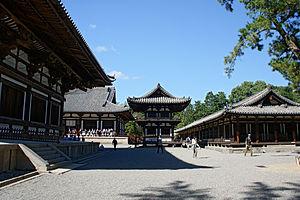
Avec les sanctuaires shinto, les temples bouddhiques sont les bâtiments les plus nombreux, les plus renommés et les plus importants du Japon. Le mot japonais pour « temple bouddhique » est tera, mais ce kanji se prononce aussi ji, si bien que les noms de temples se terminent souvent en -ji ou -dera. Il existe encore une autre terminaison, -in. Des temples connus tels que Enryaku-ji, Kiyomizu-dera et Kōtoku-in illustrent ces modèles de dénomination.
L'architecture bouddhiste japonaise désigne l'architecture des temples bouddhistes au Japon, consistant en variantes mises au point localement de styles architecturaux nés en Chine. Après l'arrivée du Bouddhisme de Corée au VIᵉ siècle, un effort a été initialement fait pour reproduire les bâtiments d'origine aussi fidèlement que possible, mais des versions locales des styles continentaux se sont progressivement développés, à la fois pour répondre aux goûts japonais et afin de résoudre les problèmes posés par la météo locale, plus pluvieuse et humide qu'en Chine. Les premières sectes bouddhistes sont les six sectes de Nara, Nanto Rokushū, suivies durant l'époque de Heian par les sectes Kyoto, Shingon et Tendai. Plus tard, durant l'époque de Kamakura, apparaissent à Kamakura la secte Jōdo et la secte vernaculaire Nichiren Shū. À peu près à la même époque, le Bouddhisme Zen arrive de Chine, influençant fortement toutes les autres sectes de plusieurs façons, y compris en architecture. La composition sociale des adeptes du Bouddhisme change aussi radicalement avec le temps.
Shichidō garan est un terme bouddhique japonais qui renvoie aux sept bâtiments qui composent le complexe du temple bouddhiste idéal. Ce terme est composé des mots shichidō, signifiant littéralement « sept bâtiments », et garan, pour « temple ». Le terme est souvent abrégé en garan. À quels sept bâtiments renvoie le terme varie et il est aussi relevé que 七堂 est peut-être une interprétation erronée de shitsudō, qui signifie « temple complet ». Dans la pratique, shichidō garan signifie souvent simplement un grand temple avec de nombreux bâtiments.